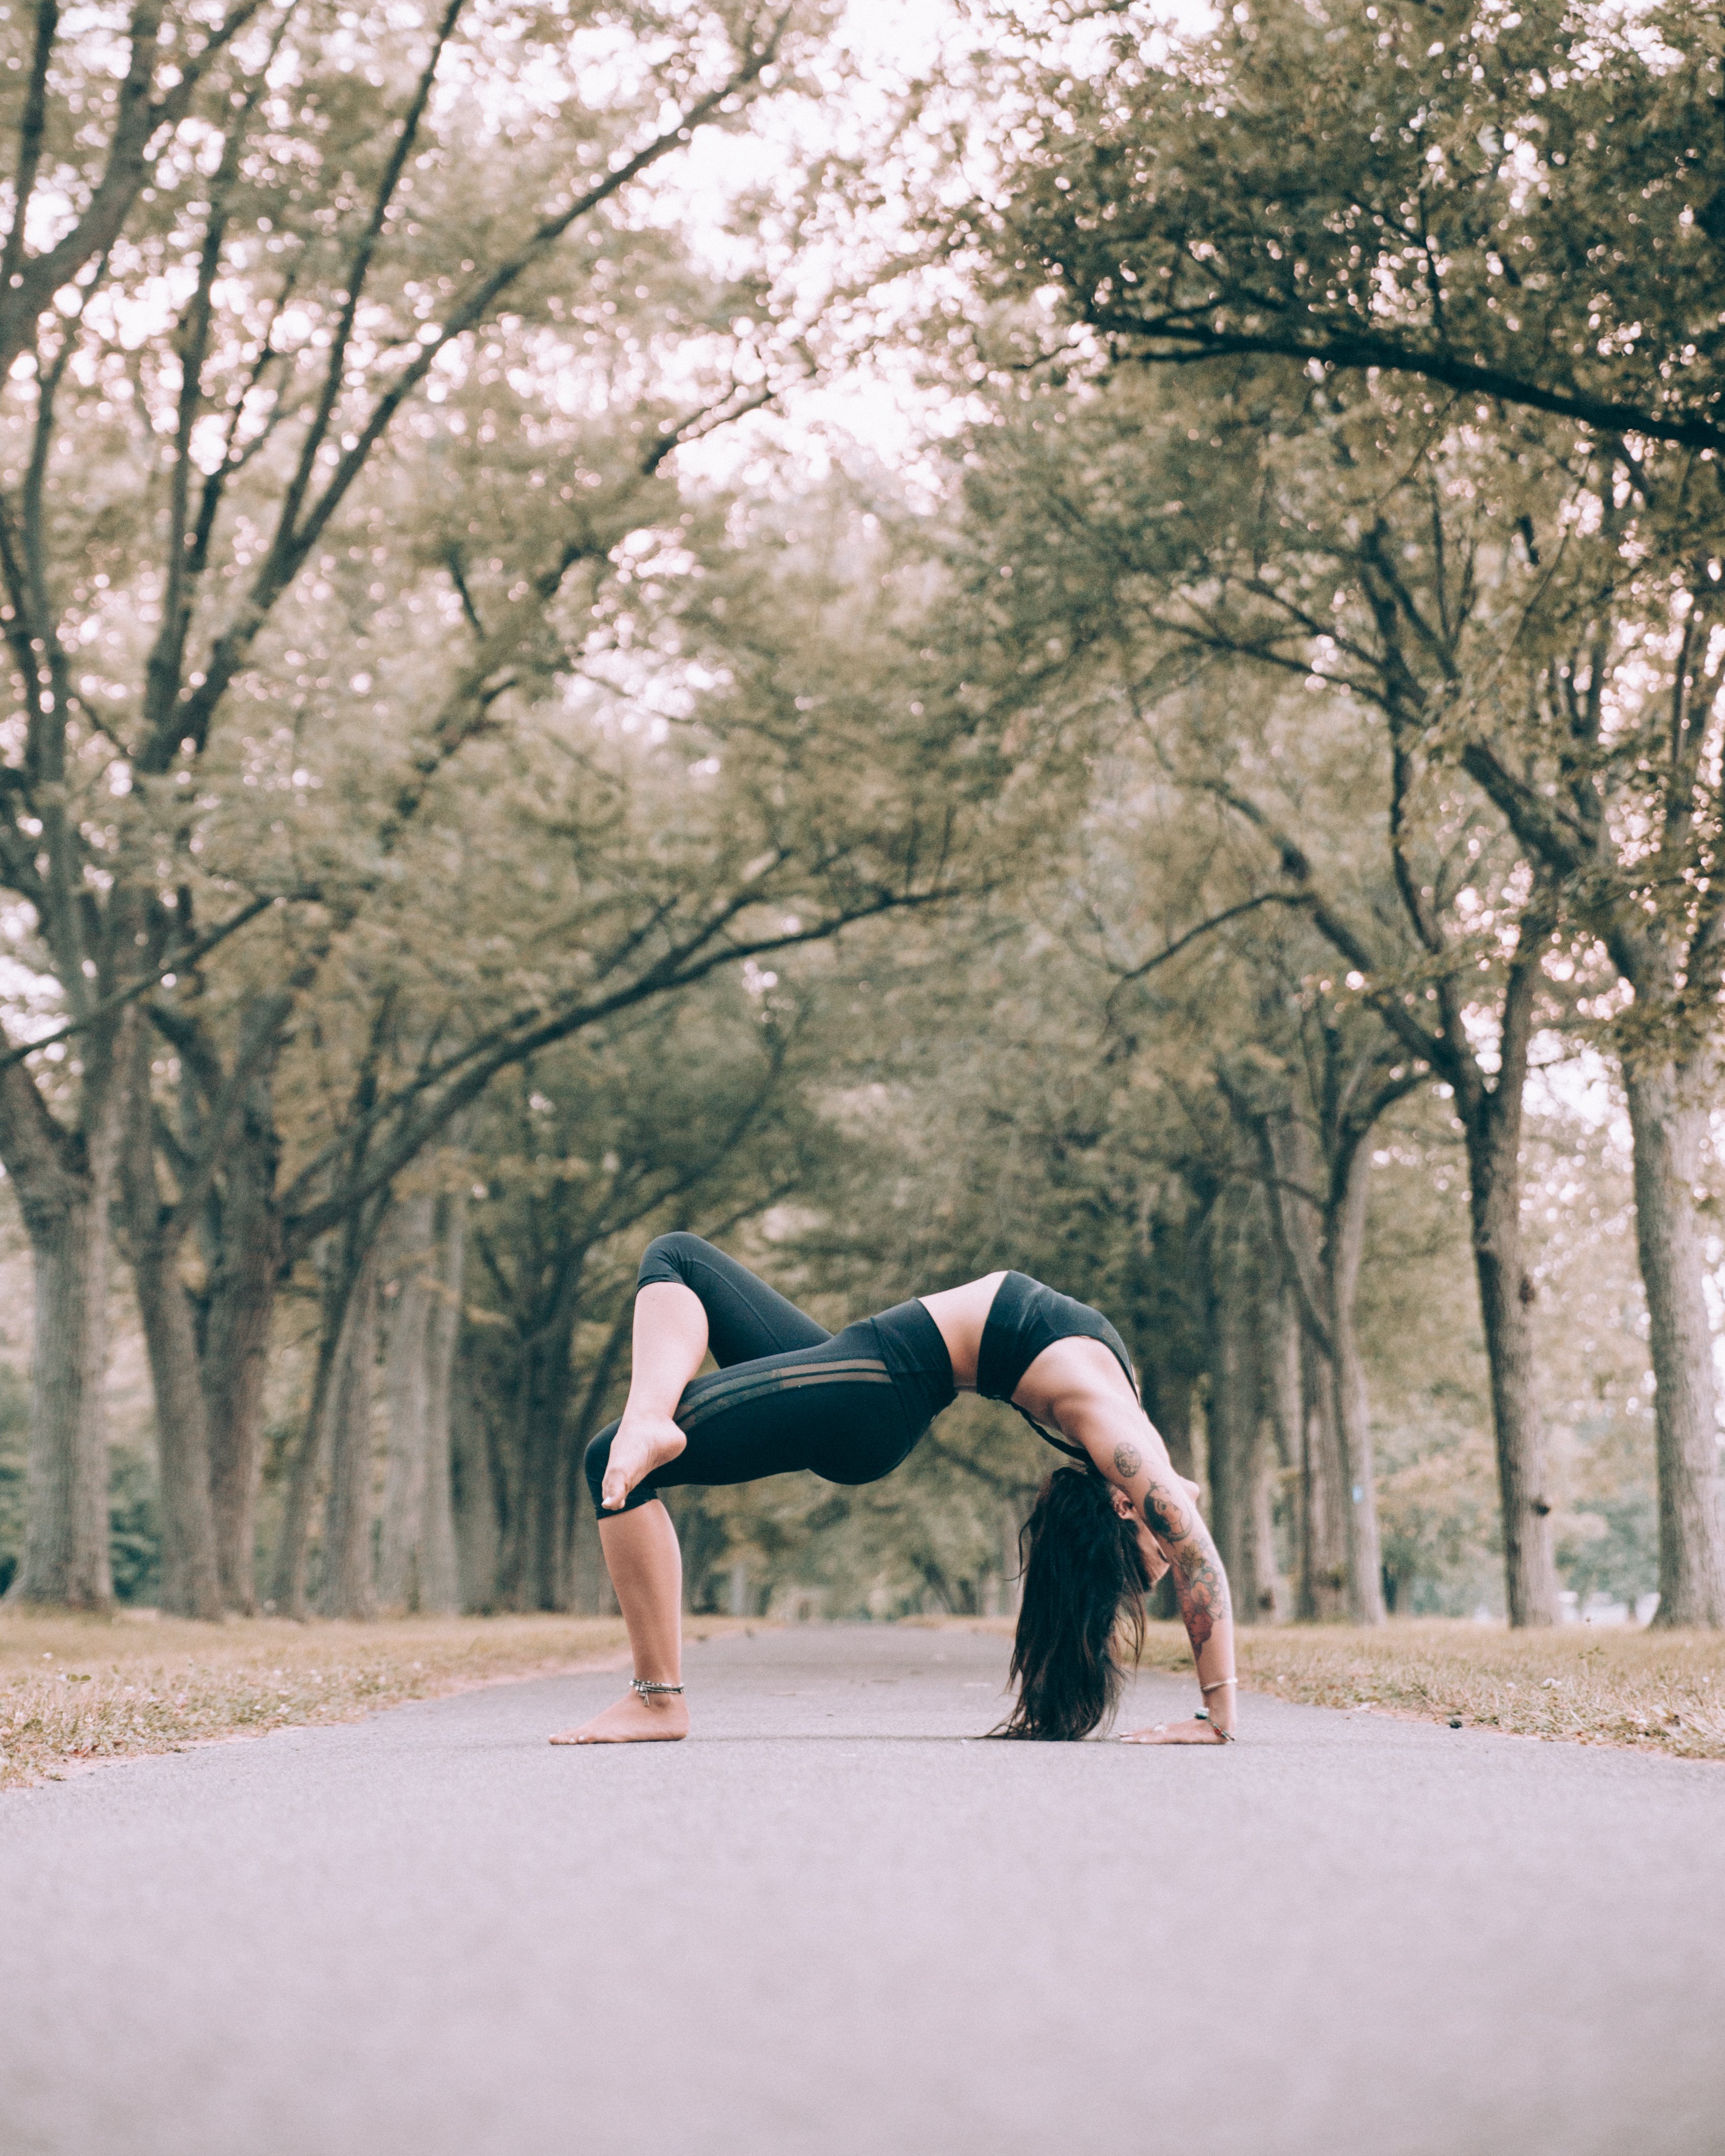
tree, leg, arm, Flip acrobatic, stretching, photography, physical fitness, acrobatics, hand, calisthenics, branch, tricking, dance, performance, competition event, sportswear, balance, performing arts